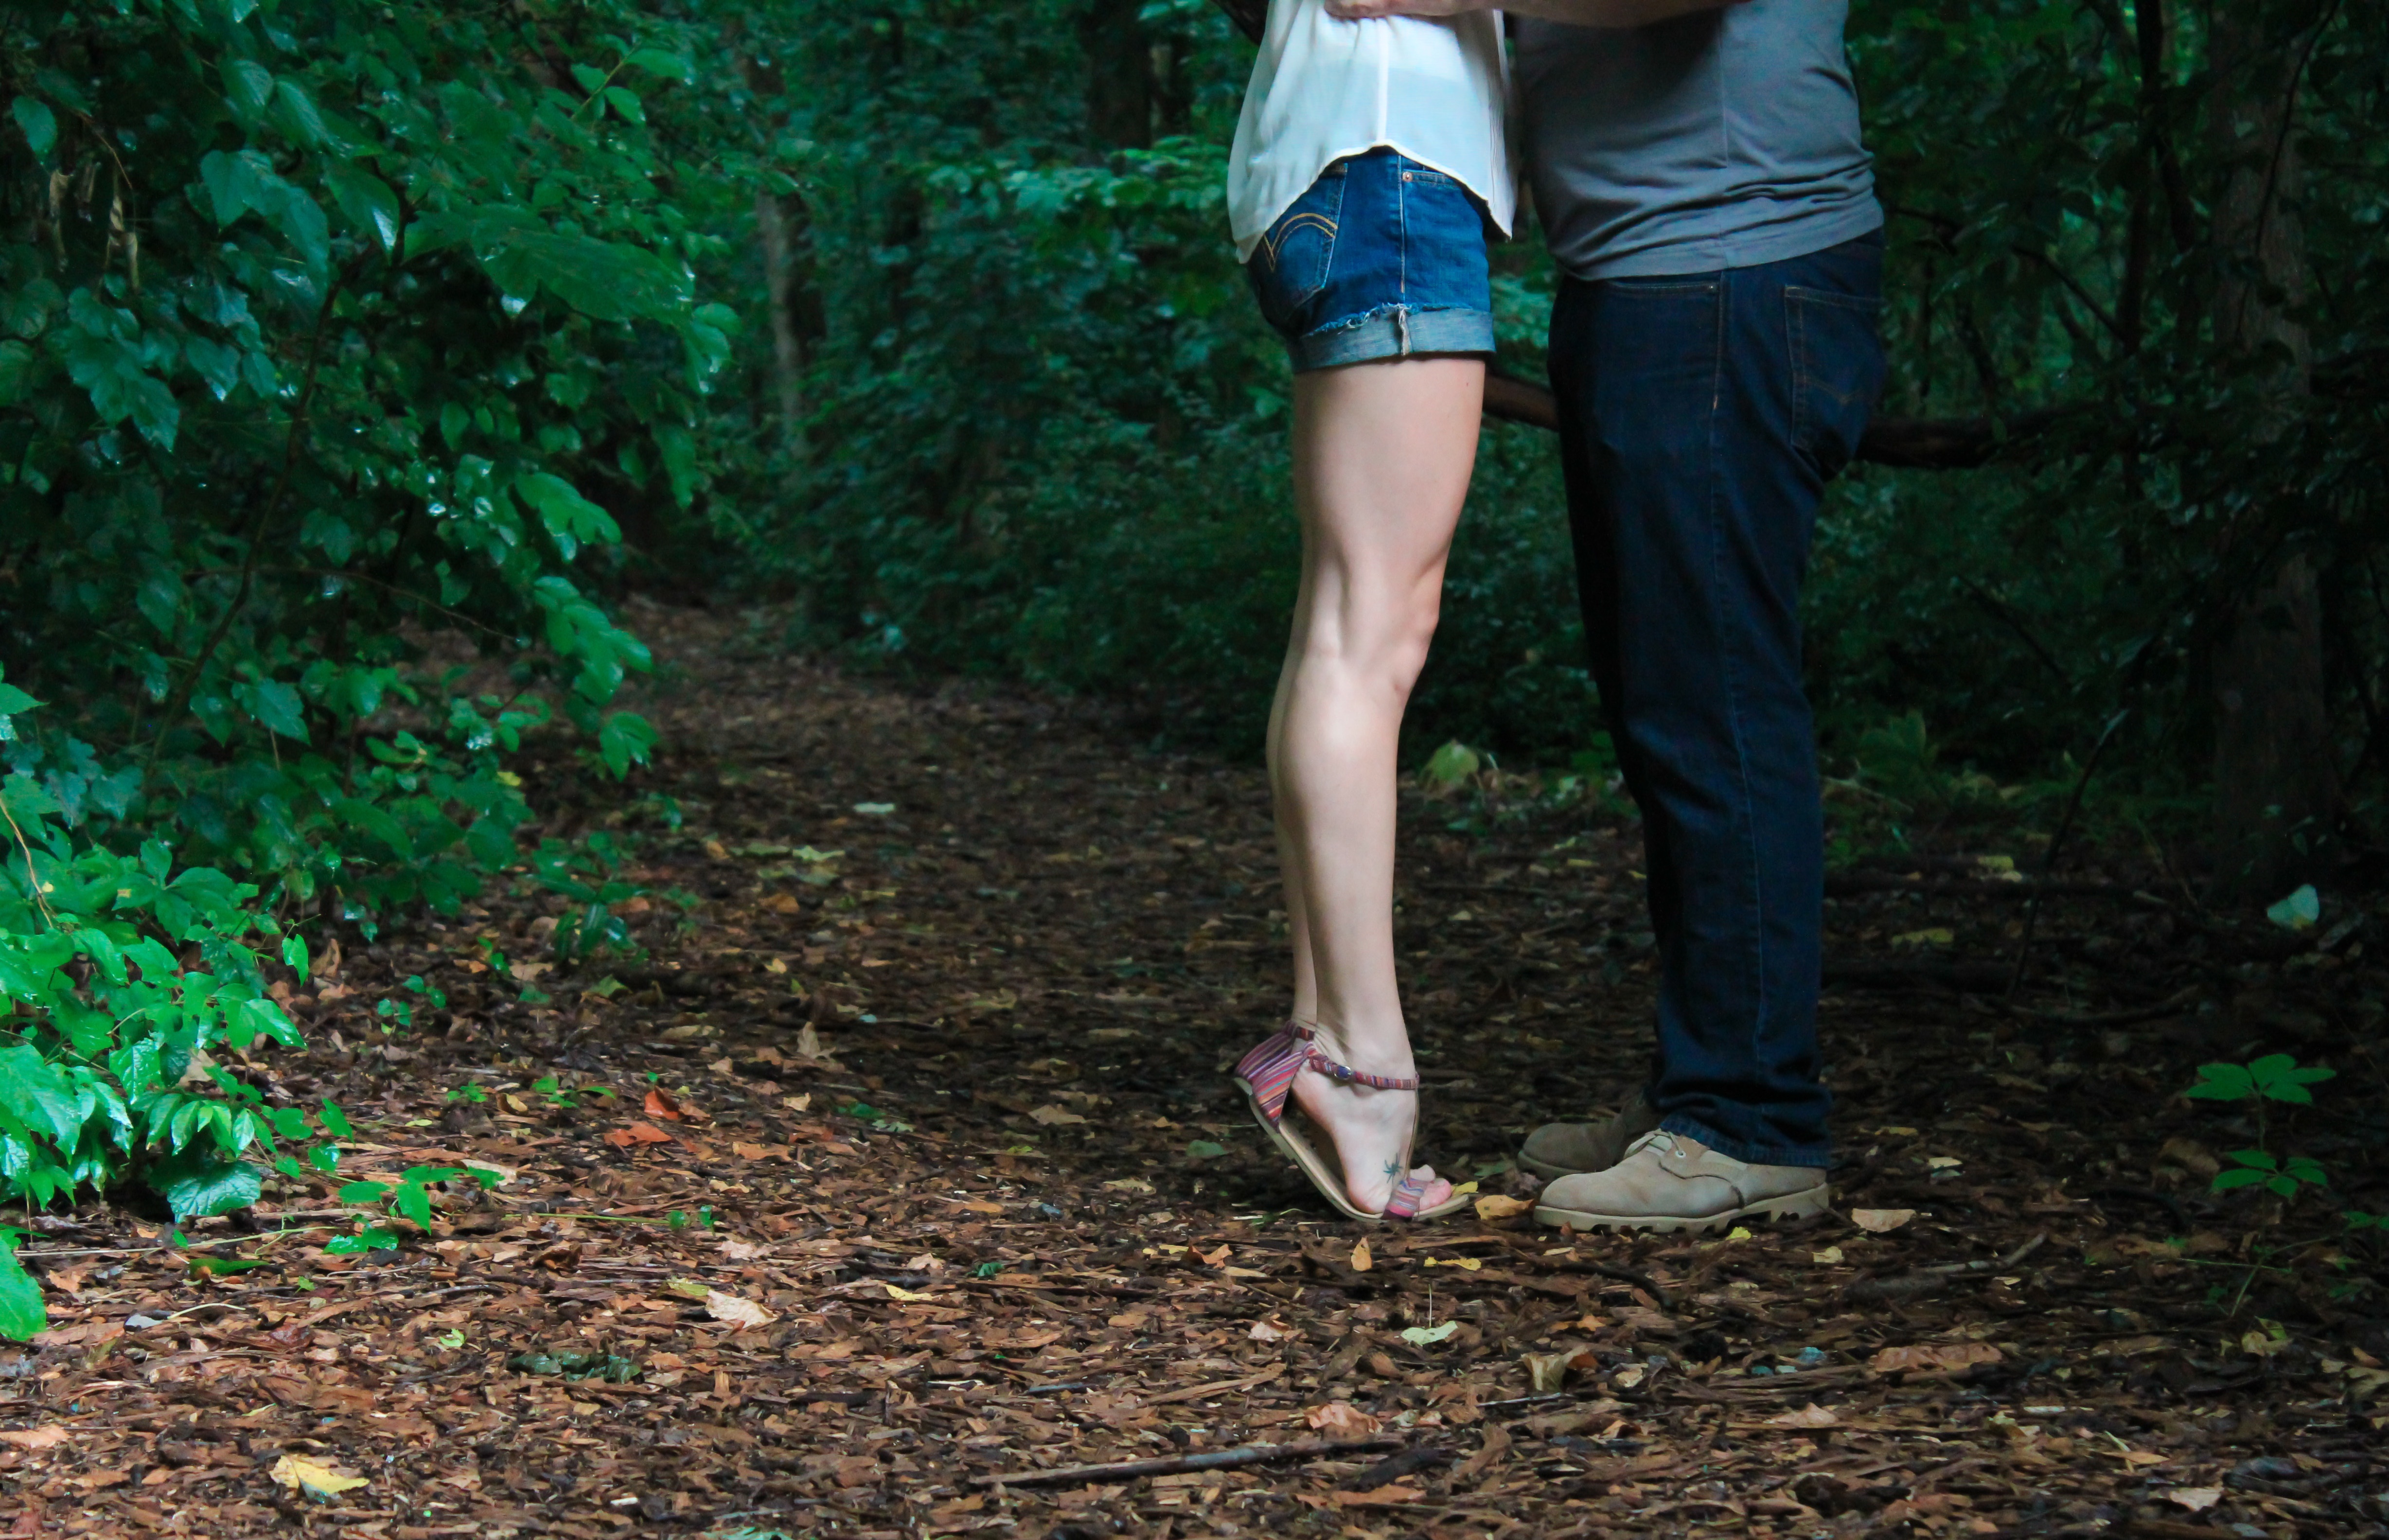
forest, girl, lawn, leg, standing, model, spring, green, foot, kiss, romance, fashion, hug, barefoot, embrace, legs, shorts, footwear, sexy, woodland, habitat, slim, photo shoot, woman legs, tiptoe